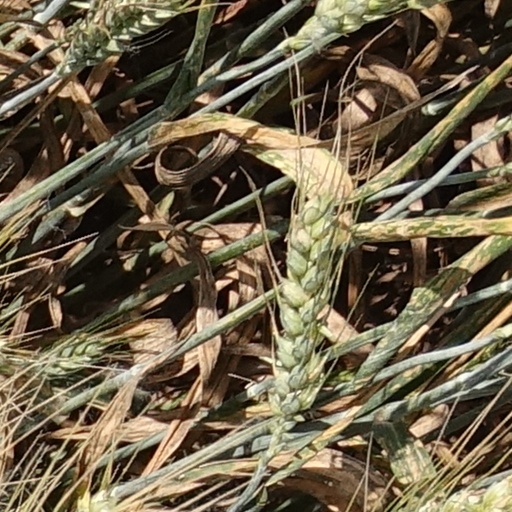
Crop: wheat